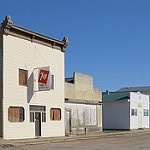
Label: buildings